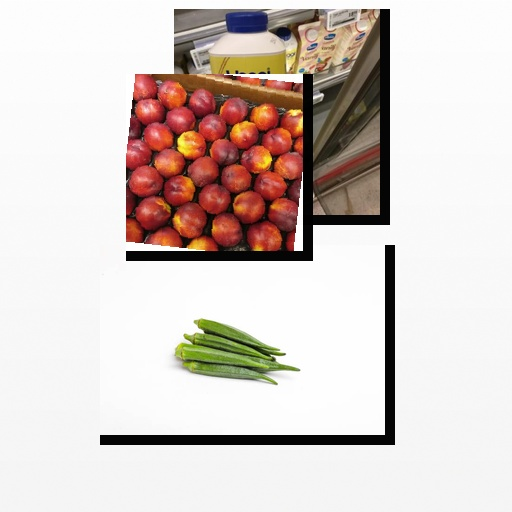
Food items: nectarine, okra, strawberry_yoghurt